Georgia election racketeering prosecution

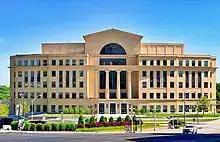
The appeal was decided by the Georgia Court of Appeals "(headquarters pictured)".

After Wade resigned, satisfying McAfee's March15 ruling, Trump continued to seek Fani Willis's removal from the case as well. On March20, McAfee allowed Trump to turn to the Georgia Court of Appeals, though McAfee clarified that Trump's appeal of this matter would not delay "the many other unrelated pending pretrial motions" that McAfee was addressing. On March29, Trump submitted the appeal. On April8, Willis asked the court to reject it.